Lacoste

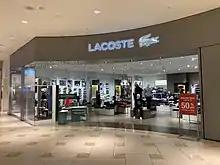
Lacoste store in Aventura, Florida

In the early 1950s, Bernard Lacoste teamed up with David Crystal, who at the time owned Izod, to produce Izod Lacoste clothing. In the 1970s and 1980s, it was extremely popular with teenagers who called the shirts simply Izod. While the union was both profitable and popular, Izod Lacoste's parent company (Crystal Brands, Inc.) was saddled with debt from other business ventures. When attempts to separate Izod and Lacoste to create revenue did not alleviate the debt, Crystal sold his half of Lacoste back to the French and Izod was sold to Van Heusen.